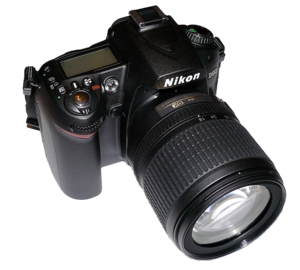
Nikon D90, avec un objectif AF-S DX NIKKOR 18-105mm f/3.5-5.6G ED VR
Le Nikon D90 est un appareil photographique reflex numérique fabriqué par Nikon. Sorti en septembre 2008, il succède au Nikon D80 et vient s'intercaler dans la gamme entre le D60 et le D300. Il s'agit d'un modèle « expert » ou « avancé », placé entre l'entrée de gamme et les produits professionnels. Nikon a reçu pour ce boîtier le prix TIPA du meilleur reflex « avancé » en 2009.
Nikon est un fabricant japonais d'appareils photographiques et d'optiques :